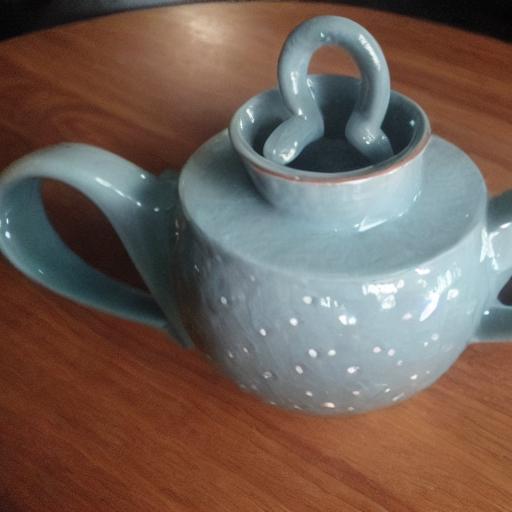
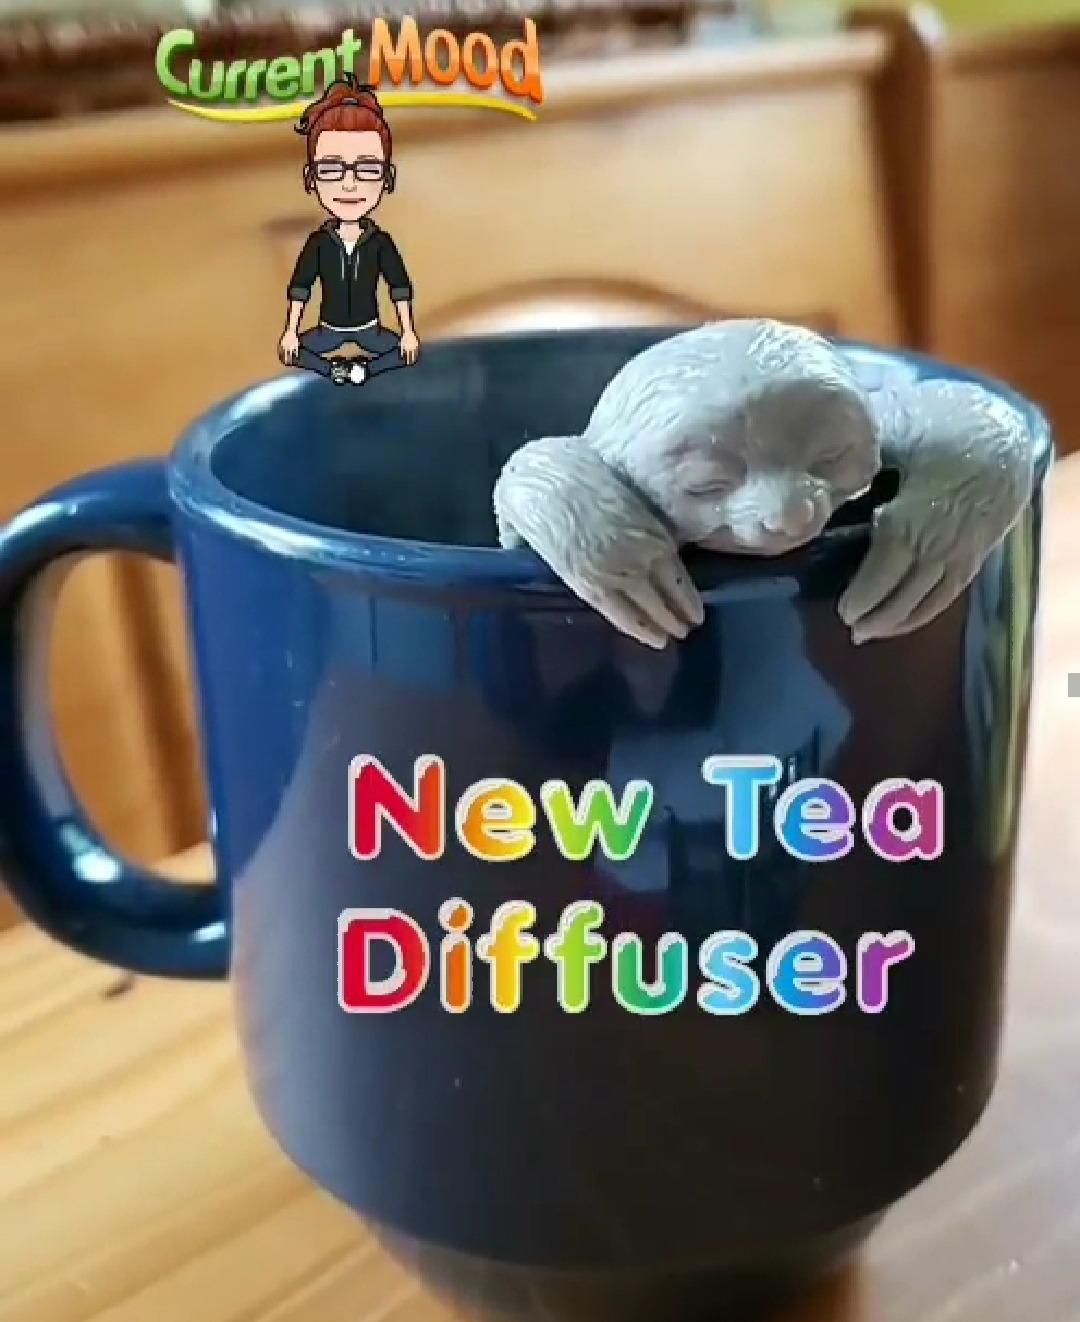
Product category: items_tea
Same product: no